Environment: real
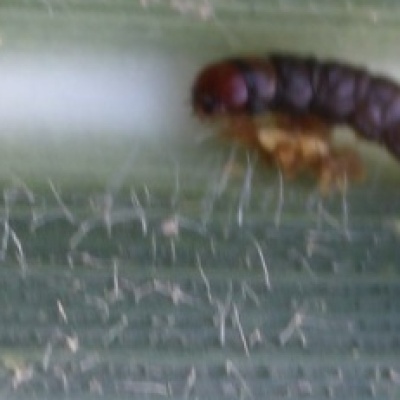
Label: fall_armyworm